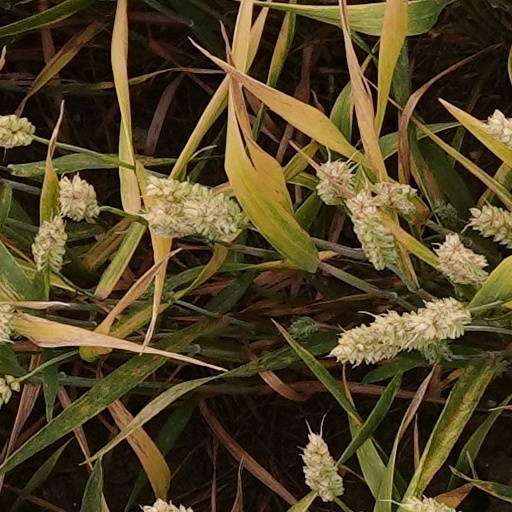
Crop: wheat